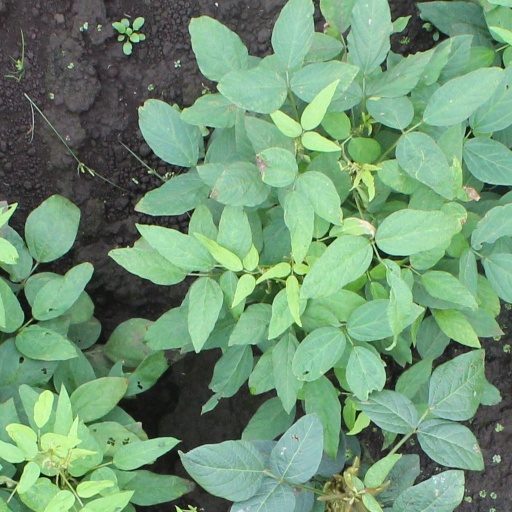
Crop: soybean